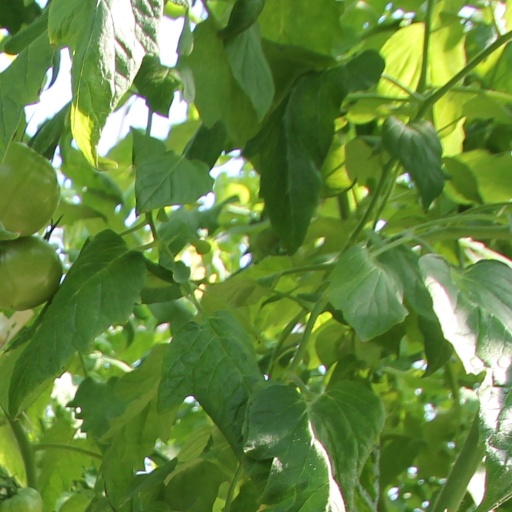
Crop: tomato